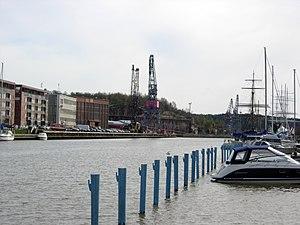
Crichton-Vulcan est un chantier naval désaffecté à Turku en Finlande.